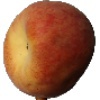
Label: Peach 1